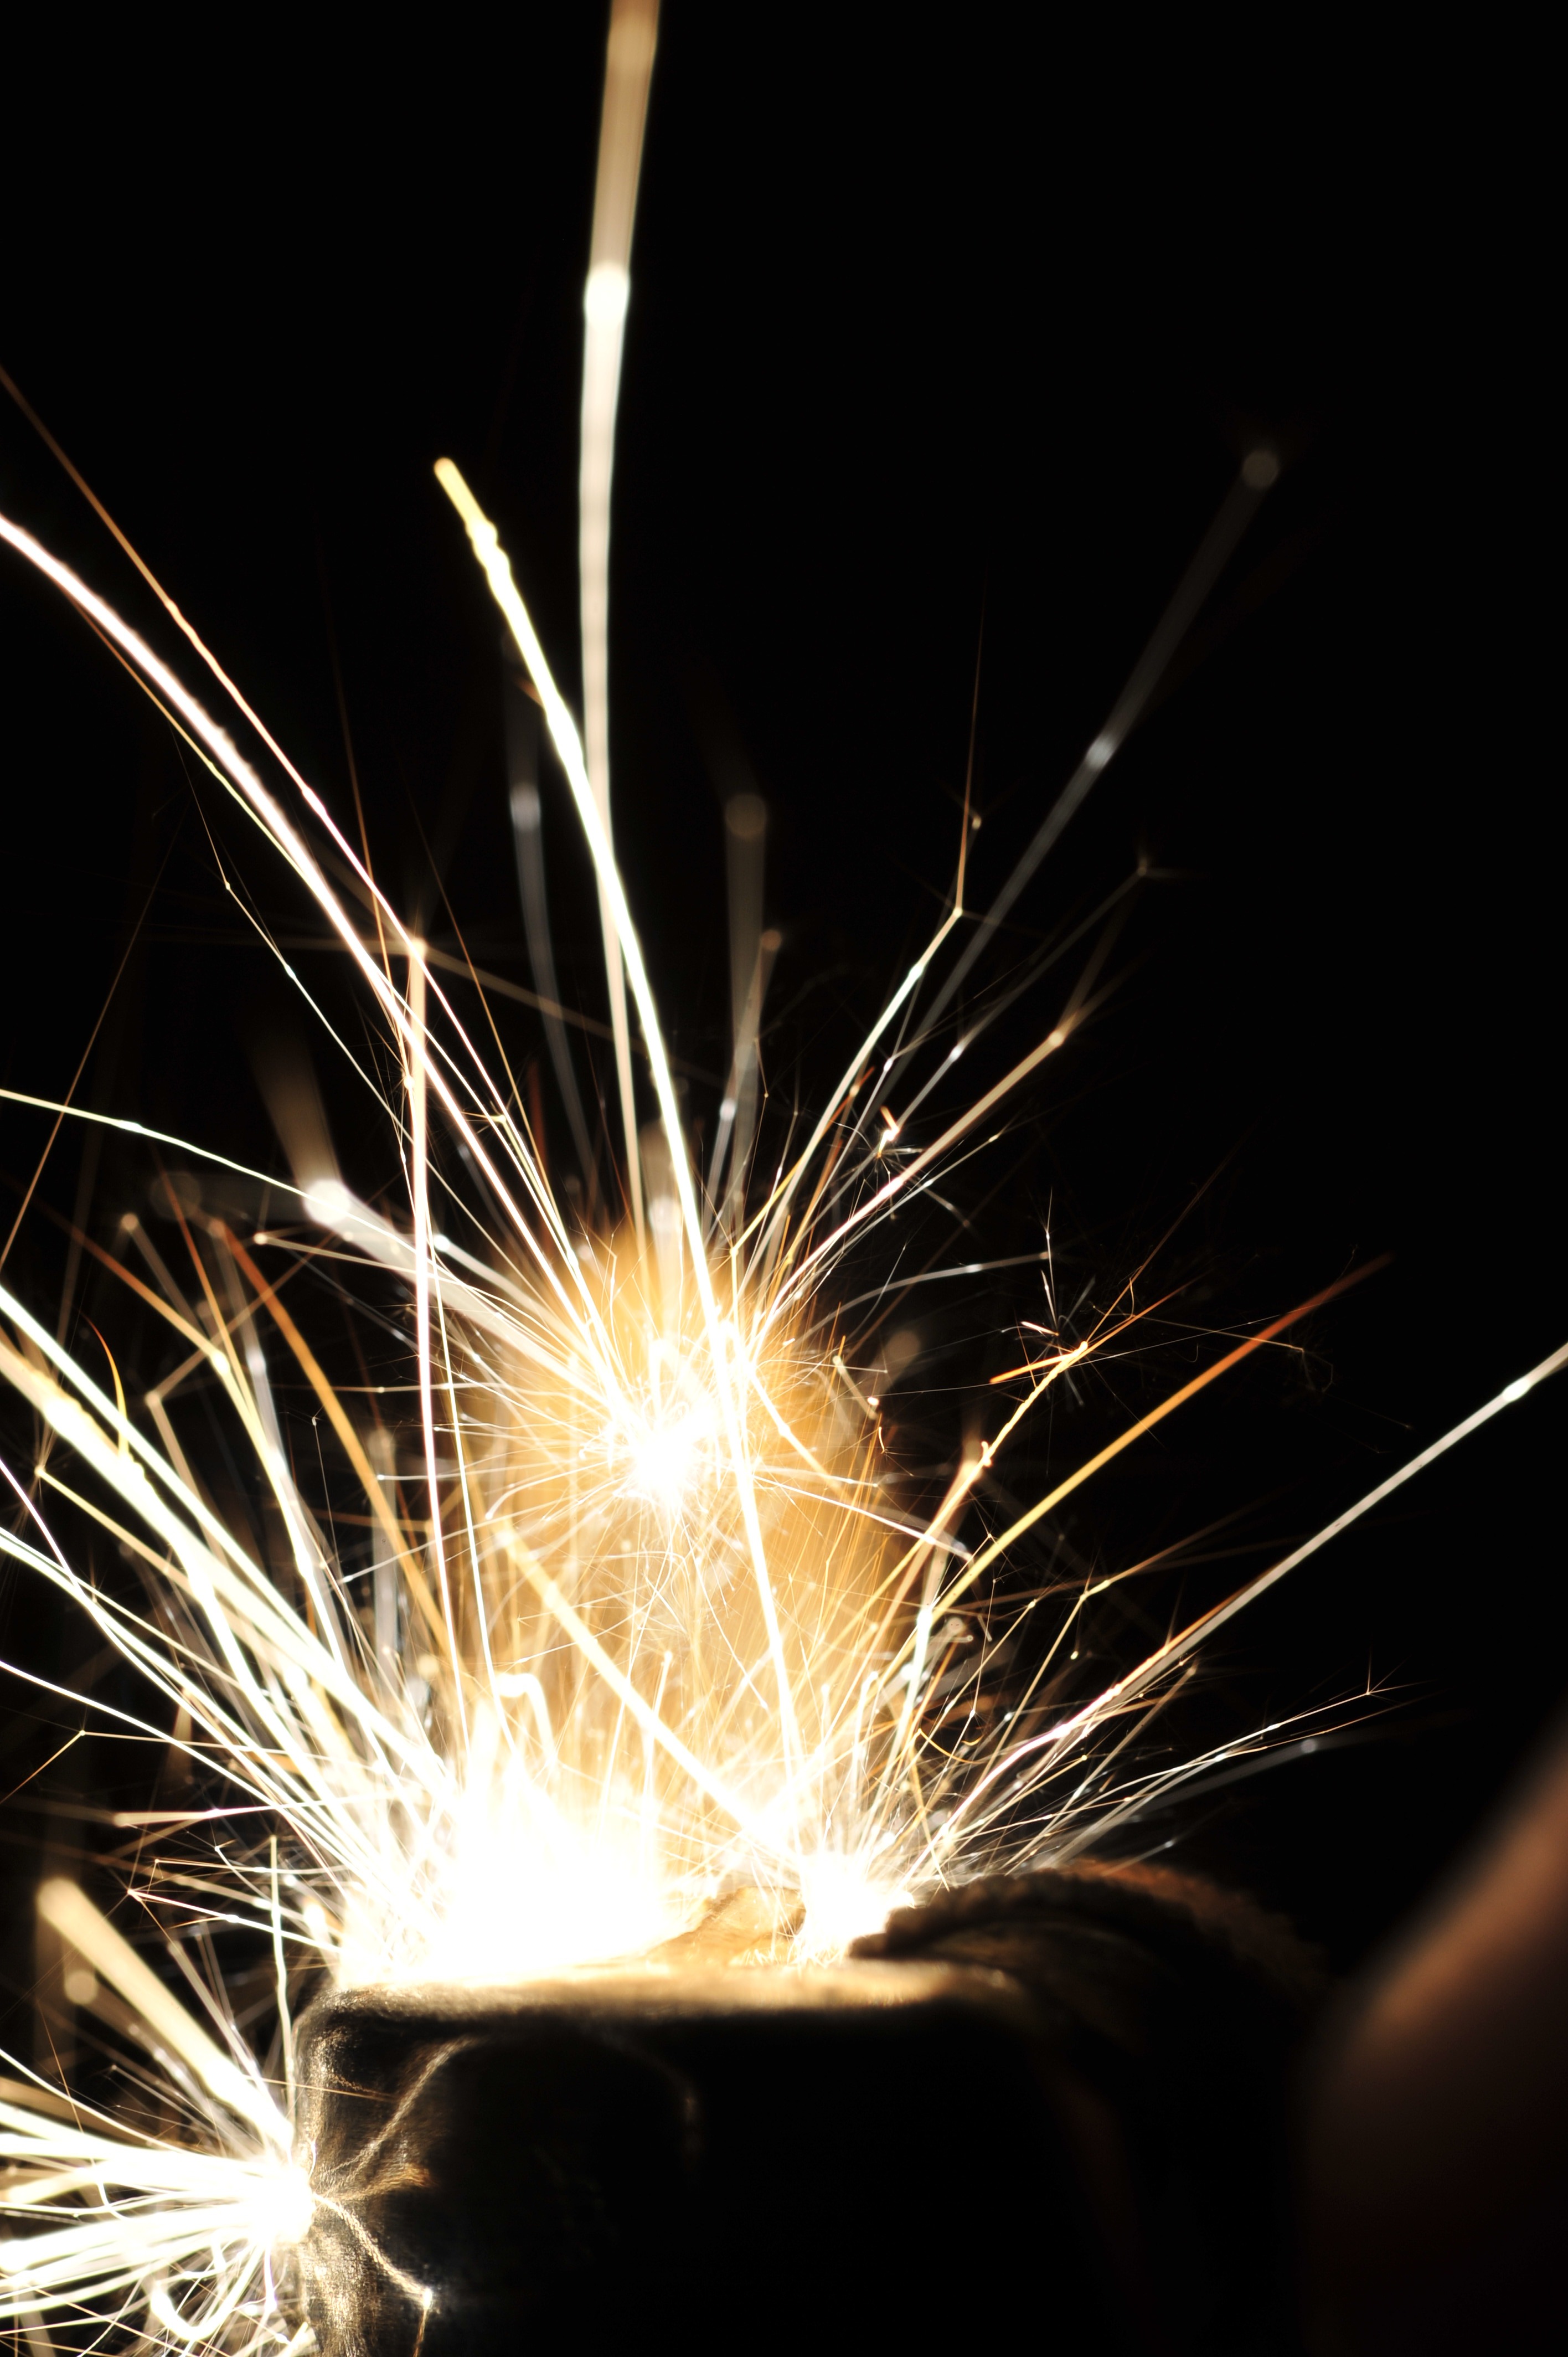
light, night, smoking, steel, sparkler, metal, flame, fire, welding, industrial, darkness, yellow, heat, cigarette, burn, lighter, close up, fireworks, hot, sparks, industries, macro photography, light paint